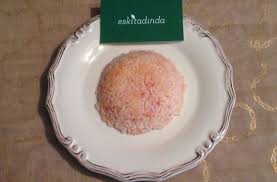
Yemek: pirinc_pilavi